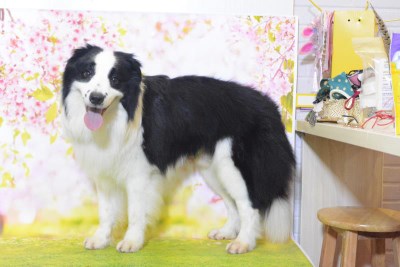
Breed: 2594-n000109-Border_collie